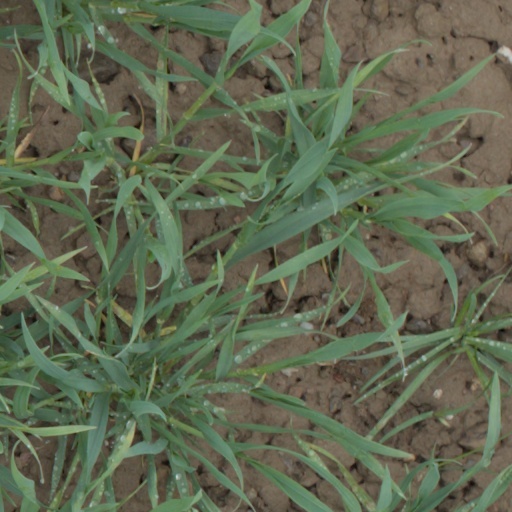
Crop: wheat